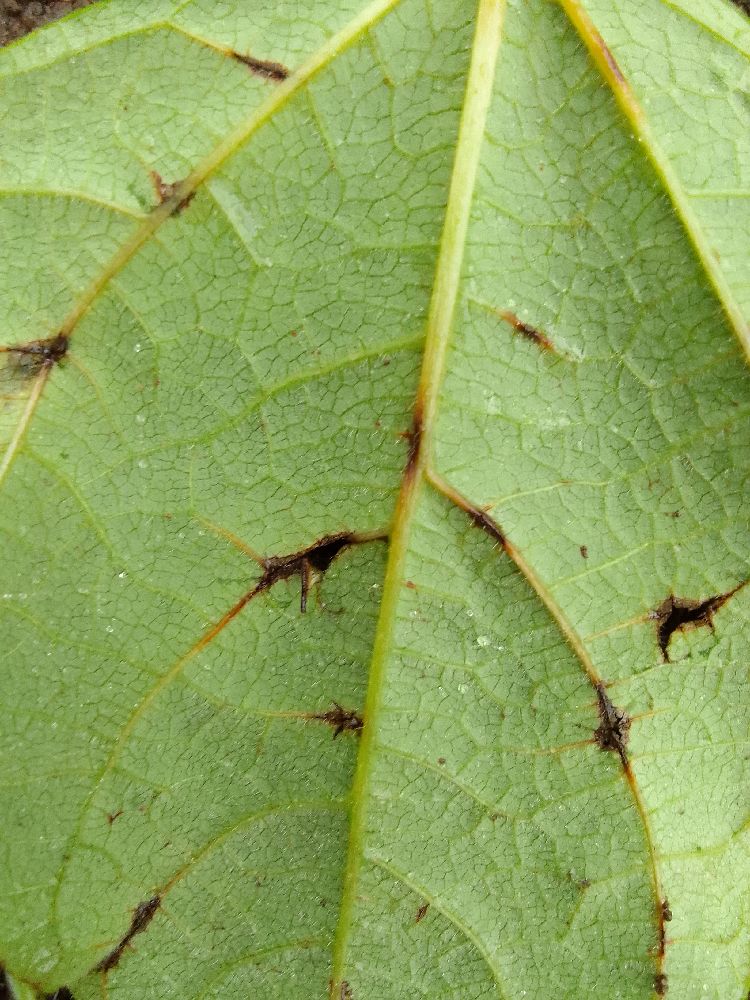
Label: rust